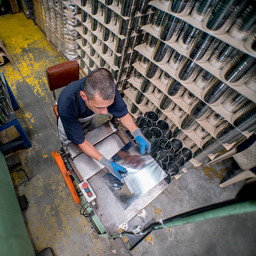
man working at a metal factory